Southdown Motor Services

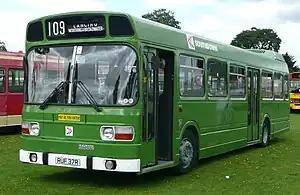
Preserved NBC Southdown Leyland National at the 2008 Alton bus rally

Southdown Motor Services can trace its history back to a pair of steam buses operated by the Sussex Motor Road Car Company Limited between Pulborough and Worthing. However, the company itself was formed in June 1915 out of the mergers of the Brighton, Hove and Preston United Omnibus, London and South Coast Haulage Services and Worthing Motor Services companies, the merger having been carried out to aid each companies' survival and to stave off staff, material and vehicle shortages brought about by World War I. The original registered office was in Middle Street, Brighton and in 1916, a garage was built in Freshfield Road, which was repeatedly enlarged as Southdown grew. The operating area of the company was bounded by Eastbourne, Portsmouth and the Sussex border.